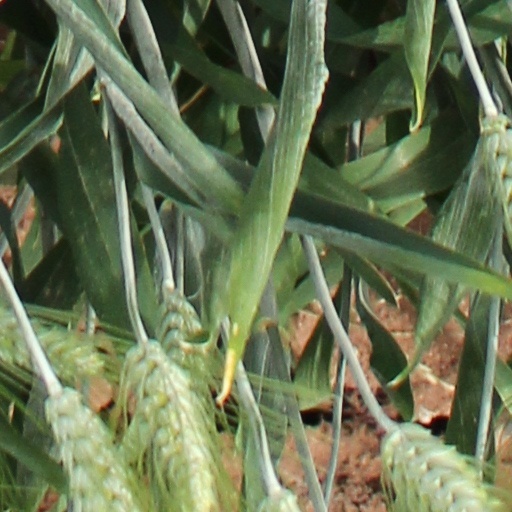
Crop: wheat